Ebersnacken

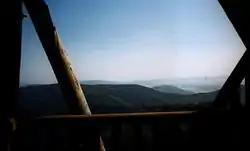
View from the tower on the Ebersnacken

Ebersnacken is a hill in Kirchbrak, Lower Saxony, Germany. It is the highest hill in the forested uplands of the Vogler, reaching above sea level.